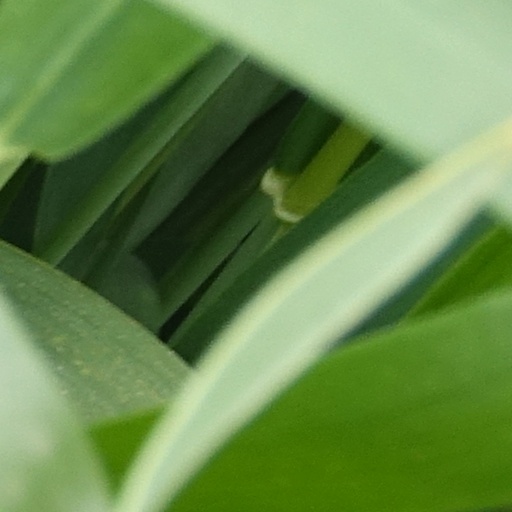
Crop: wheat